State Street Historic District (Boise, Idaho)

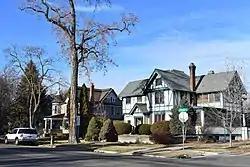
The State Street Historic District in 2019

The State Street Historic District in Boise, Idaho, is a group of houses constructed between 1886 and 1940 along West Jefferson and State Streets, bounded by North 2nd and 3rd Streets. The houses represent a variety of architectural styles, and some were occupied by politicians and judges during the early 20th century. The historic district was added to the National Register of Historic Places in 1978.